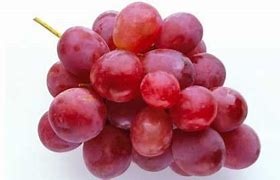
Label: grape